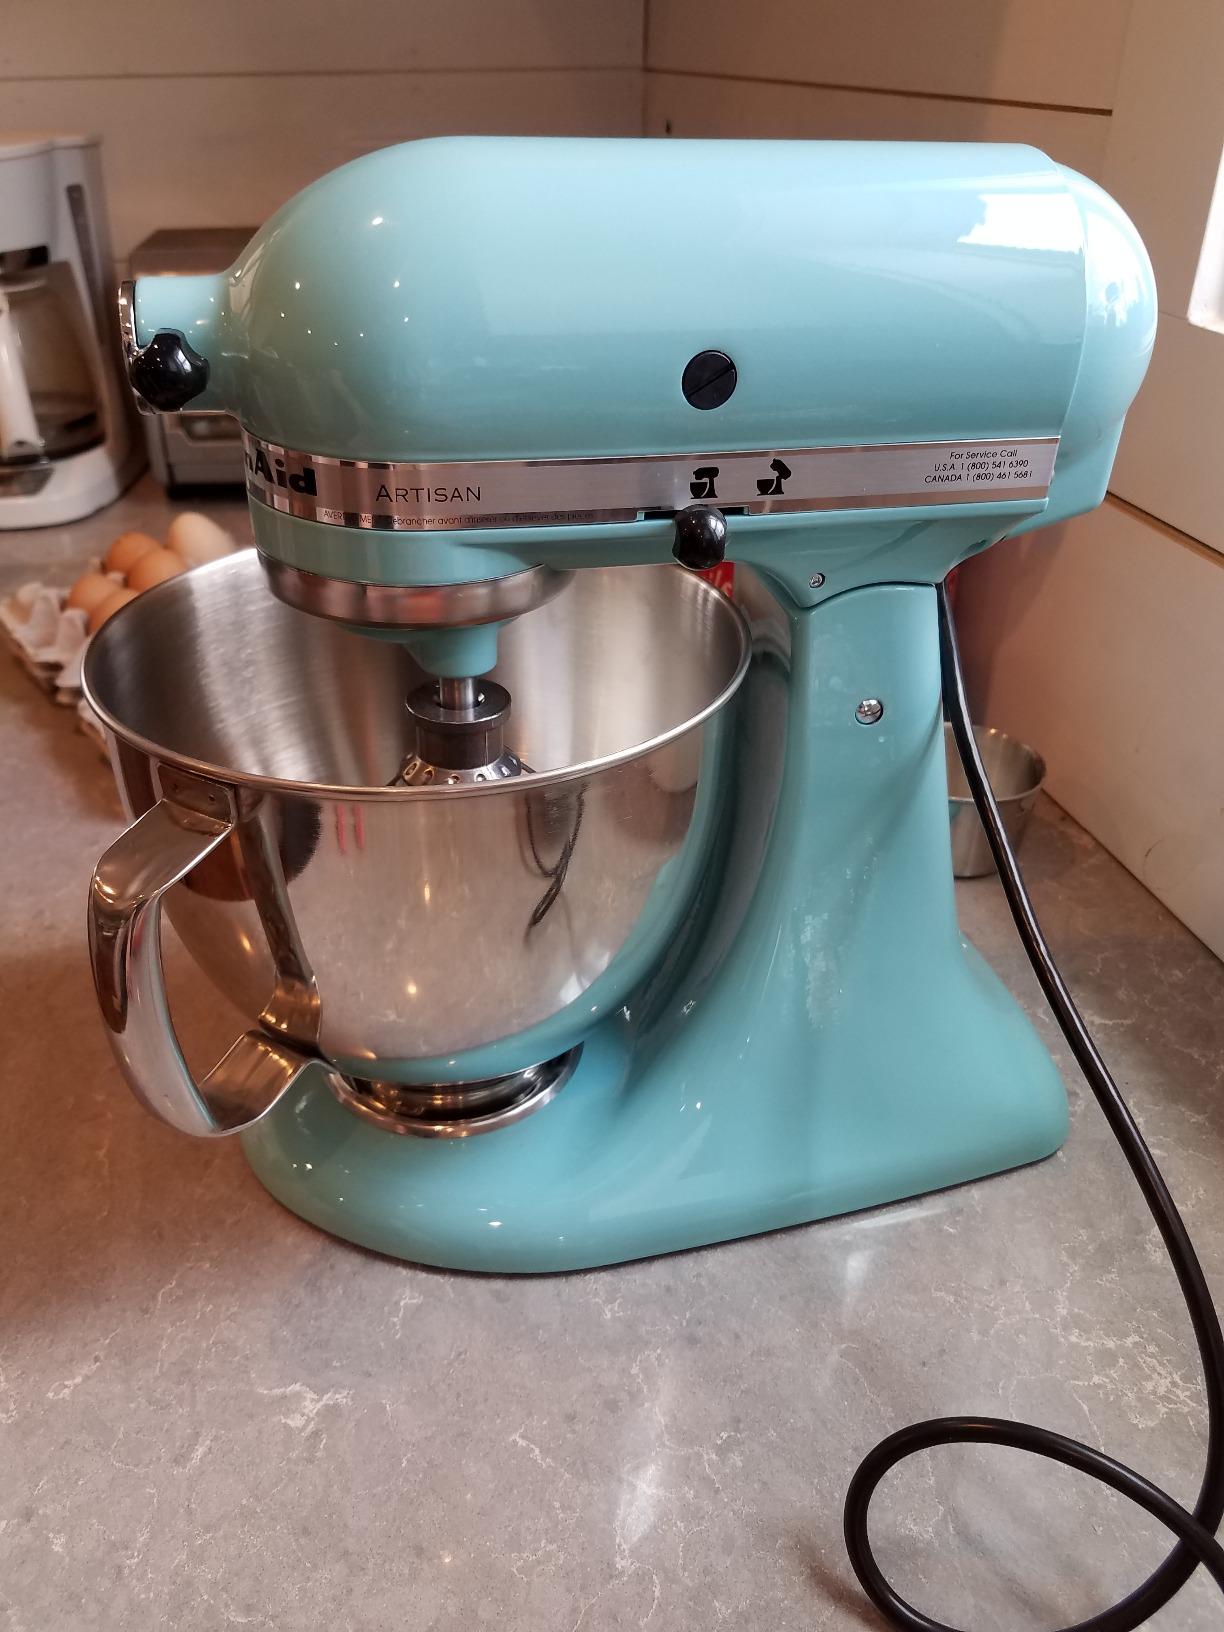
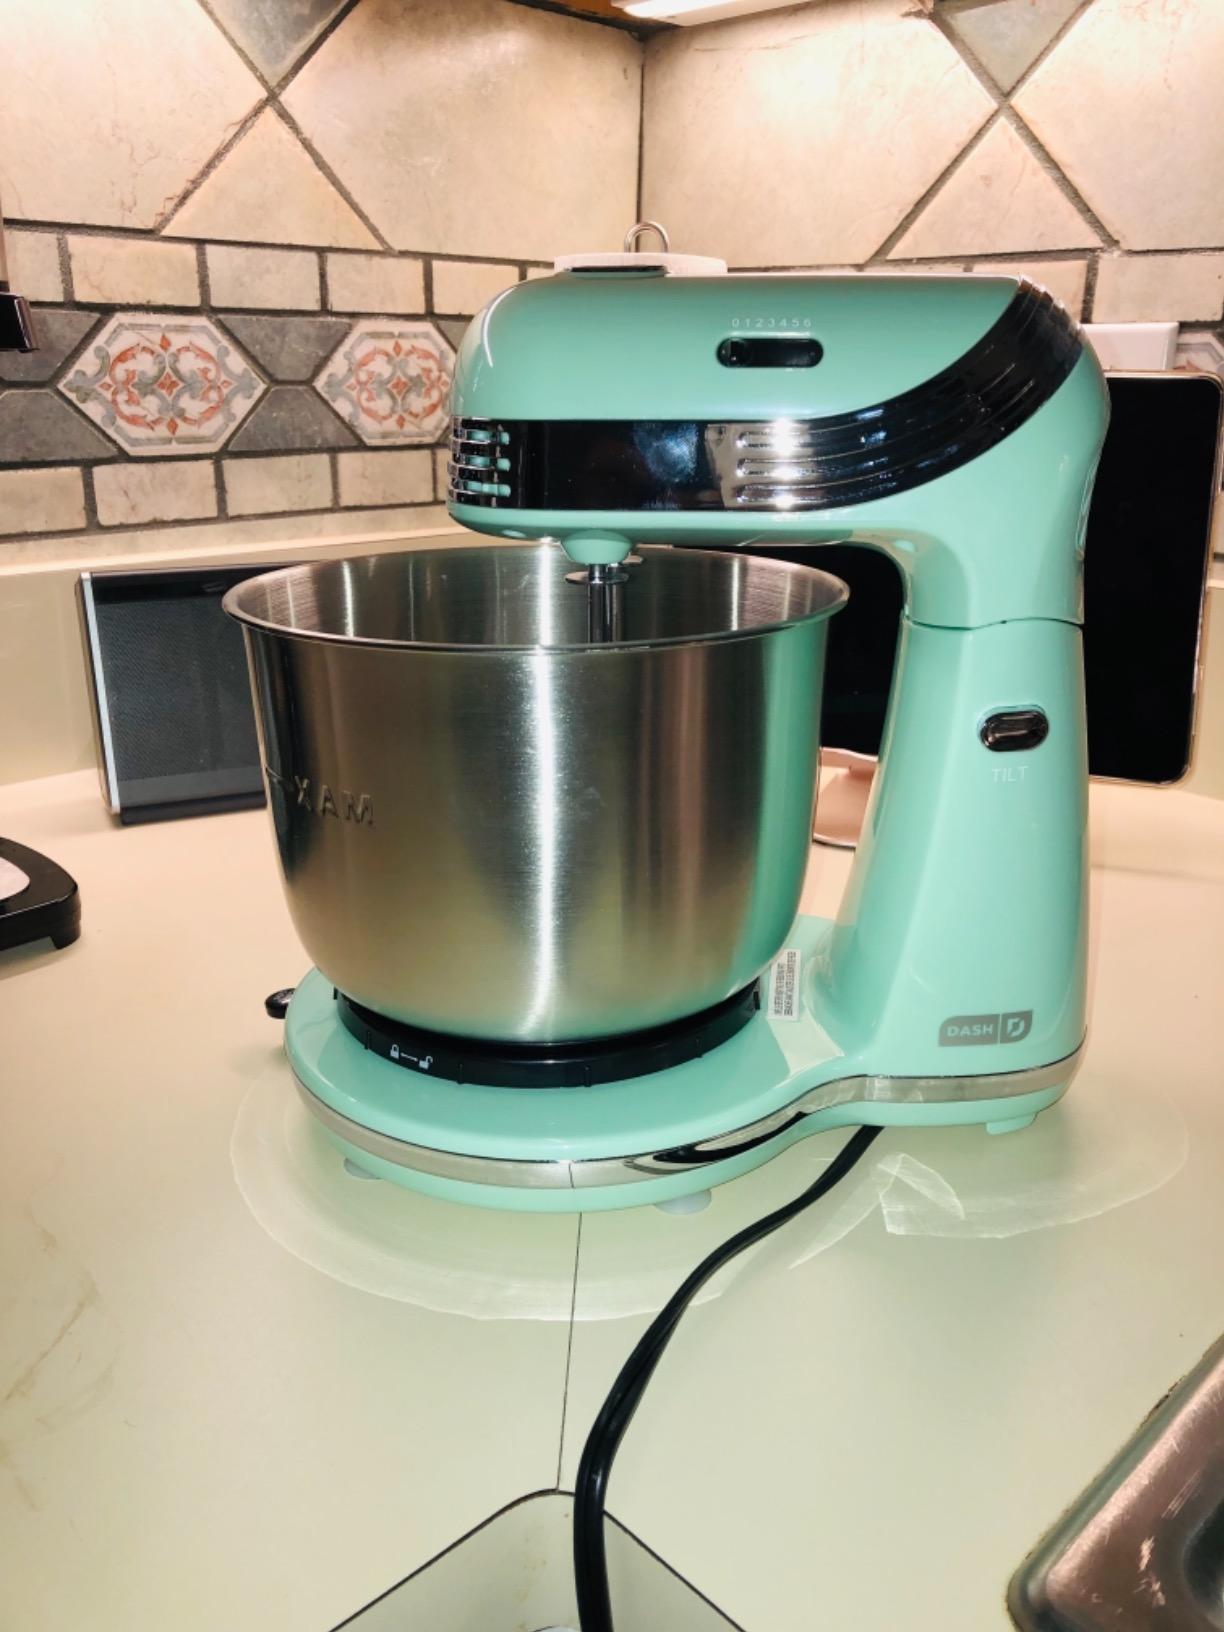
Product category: items_mixer
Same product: no